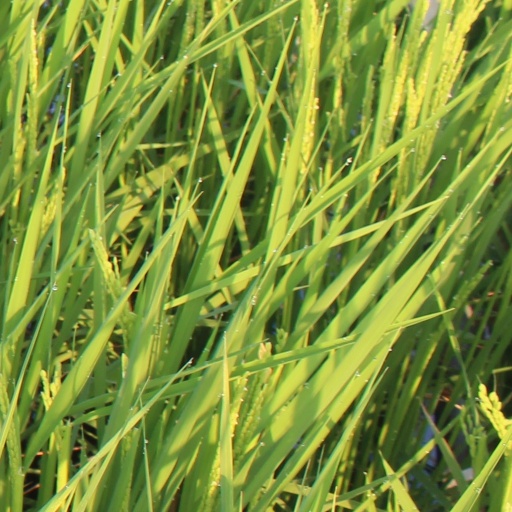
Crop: rice